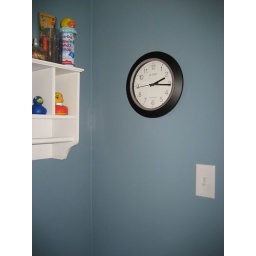
Atomic clock in kids's bathroom